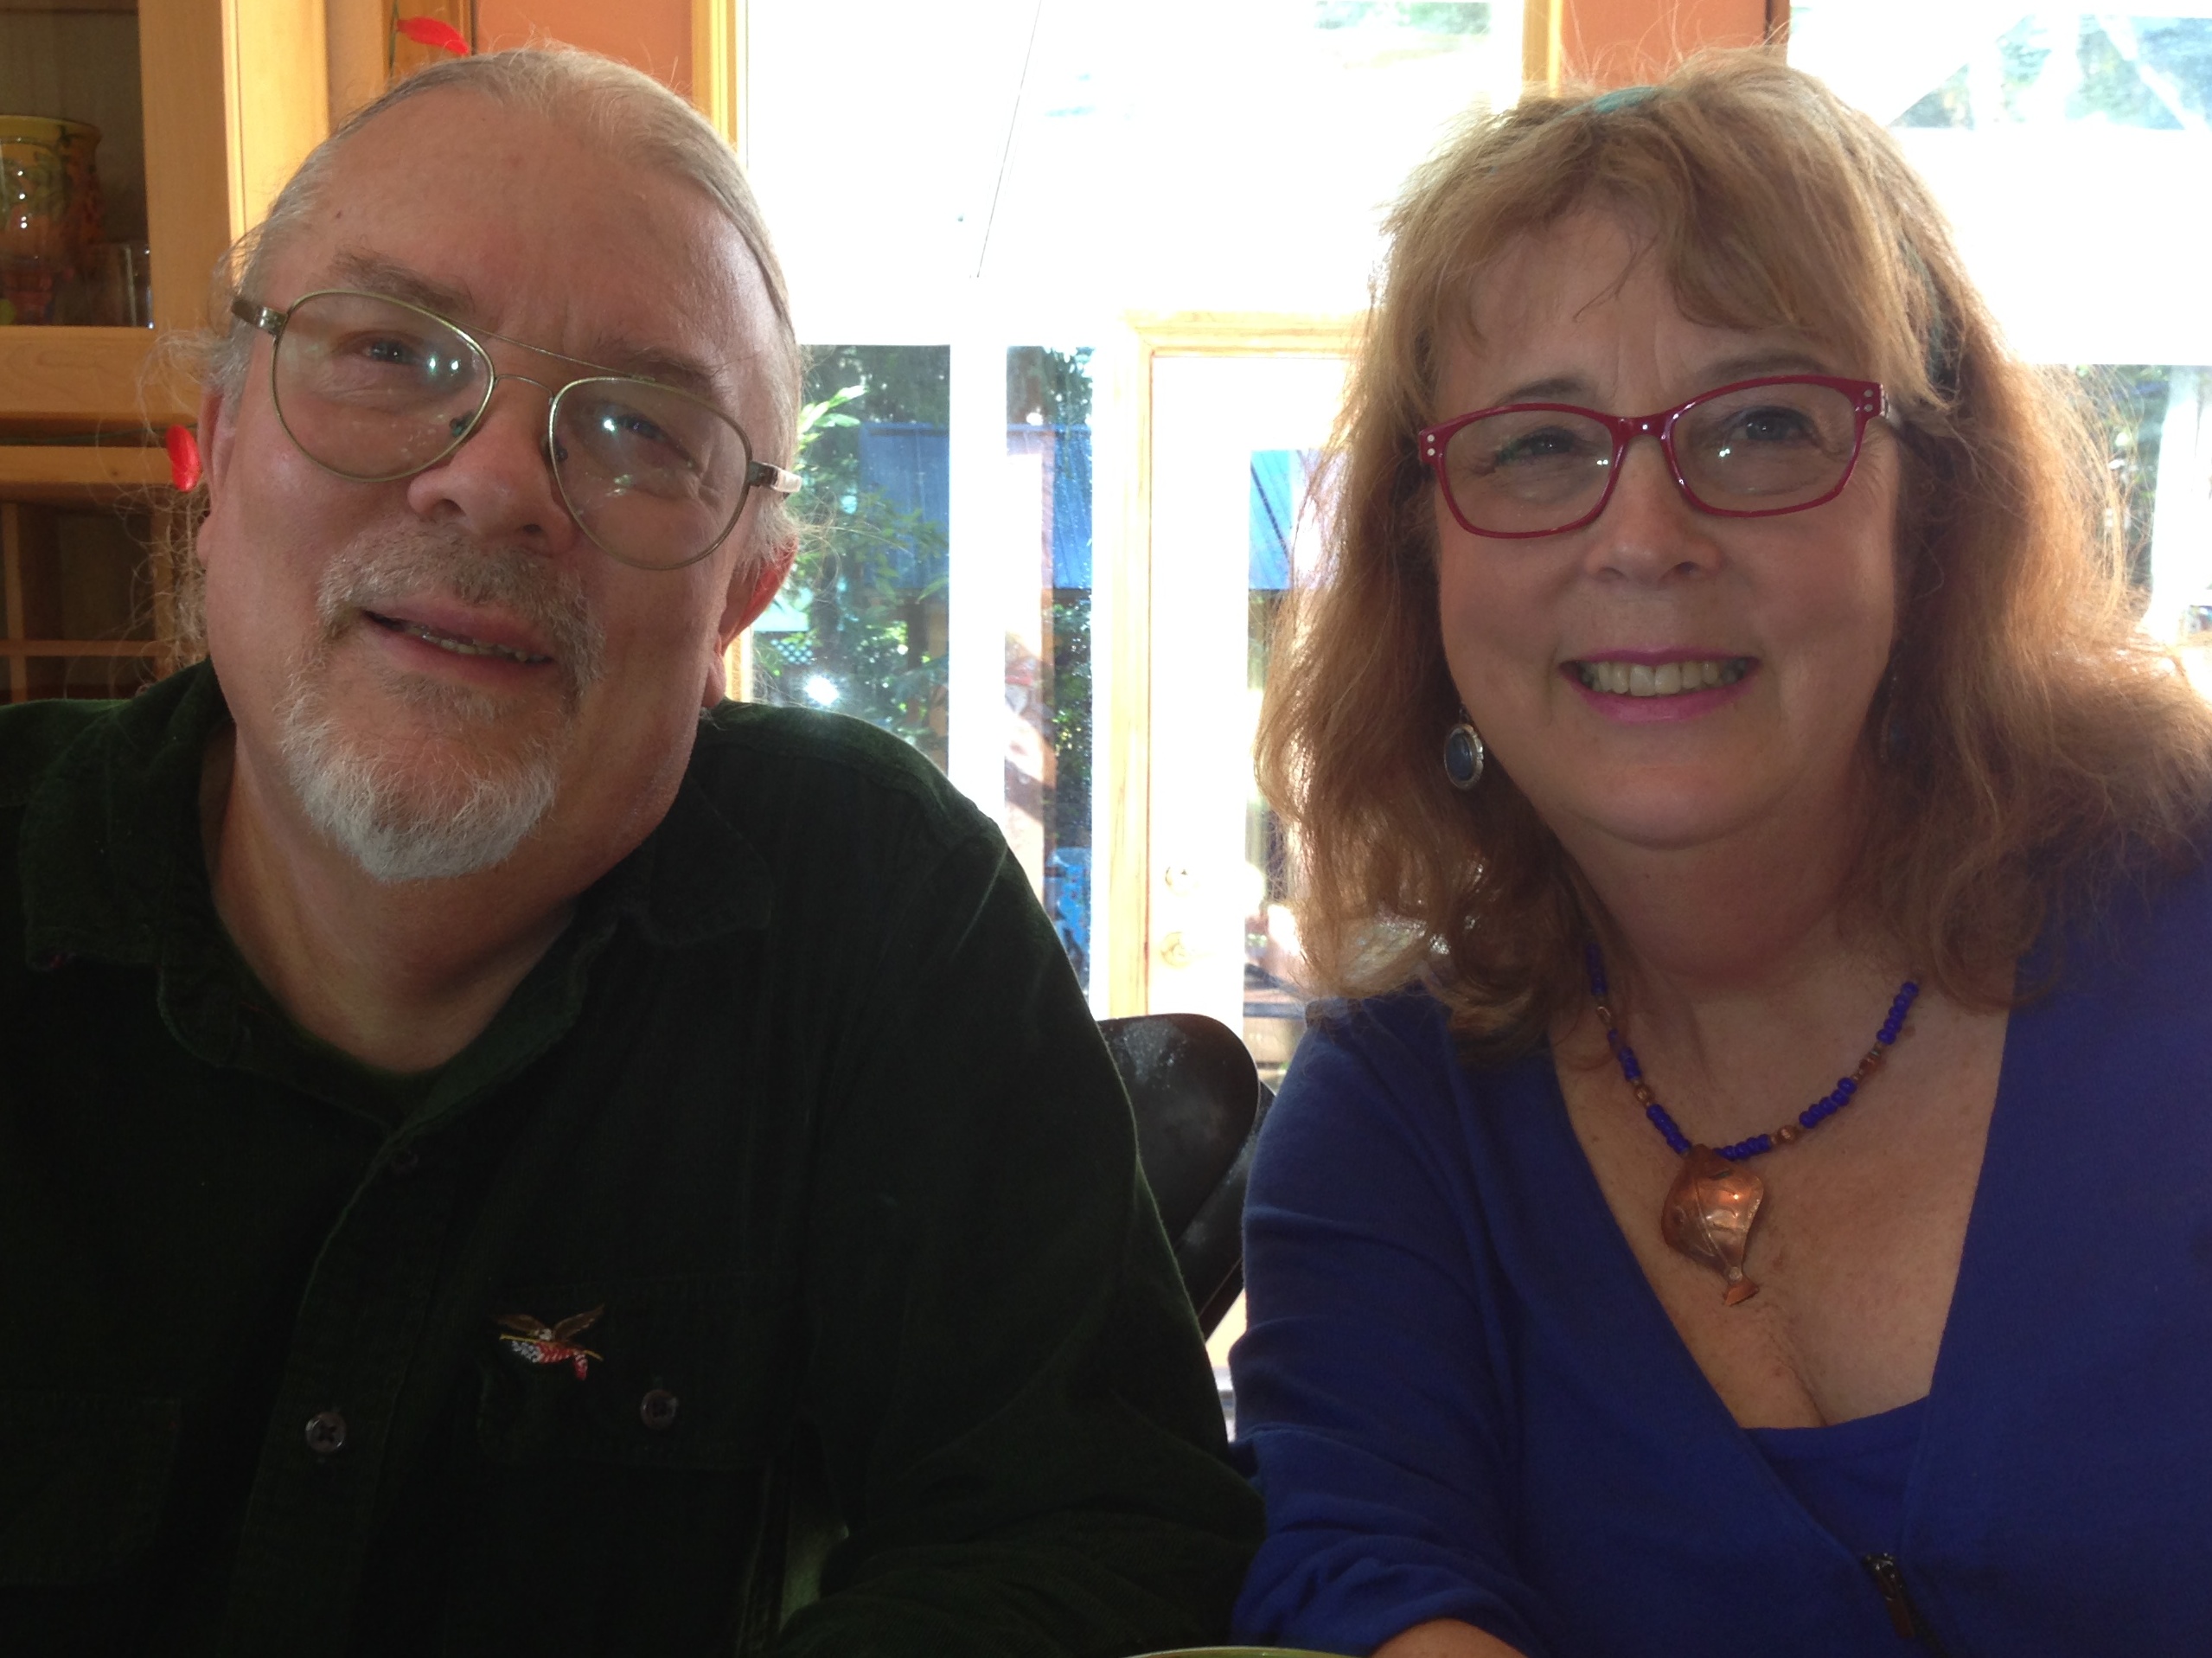
person, people, smile, family, glasses, day, vision care